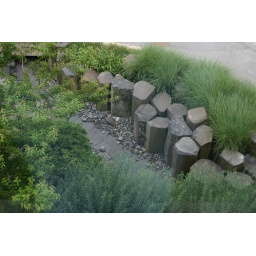
The conference center used rain water to water gardens all around the building instead of the run-off going into the storm drains.